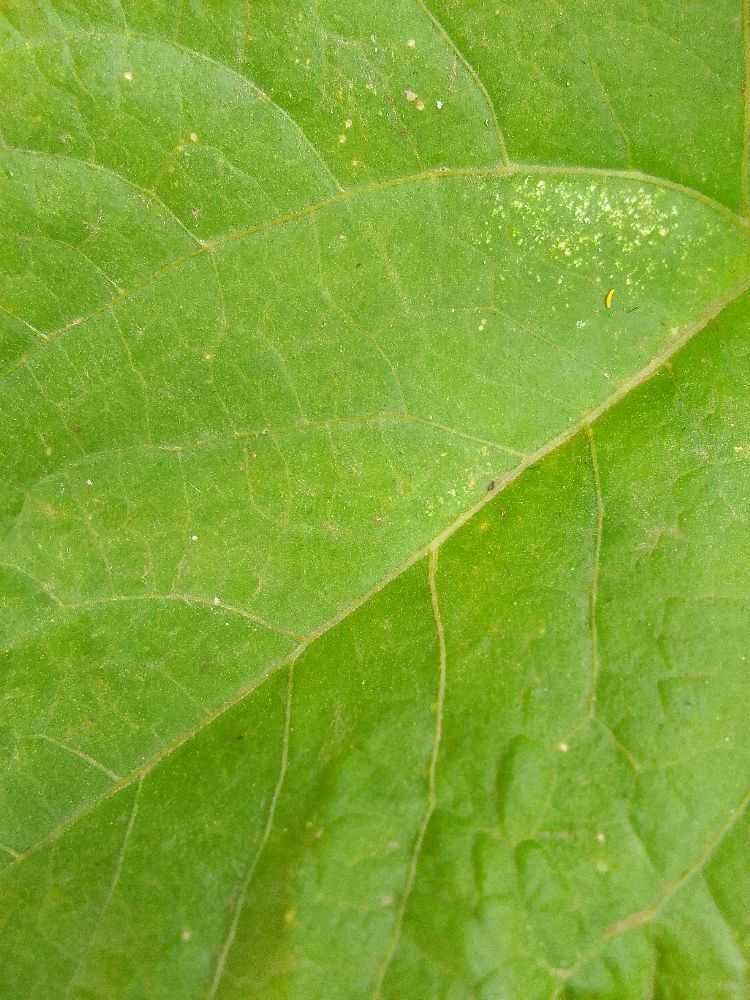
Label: healthy